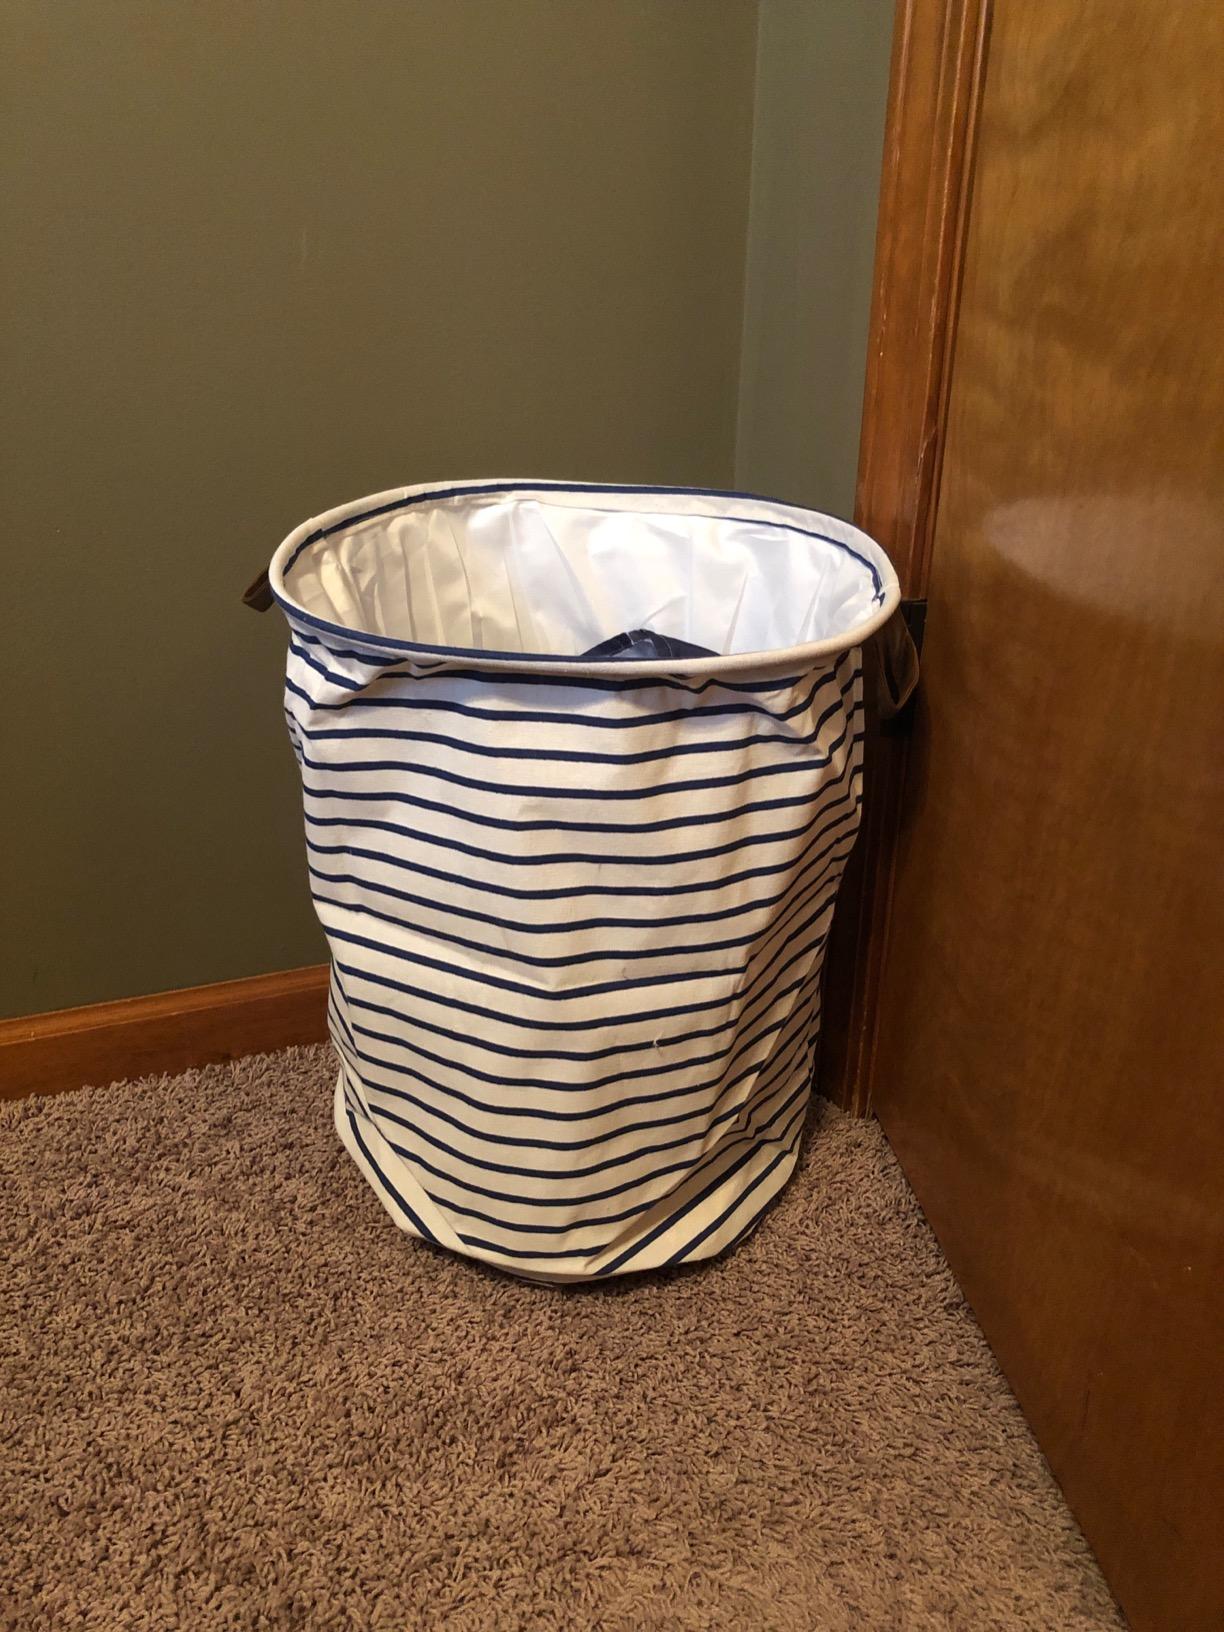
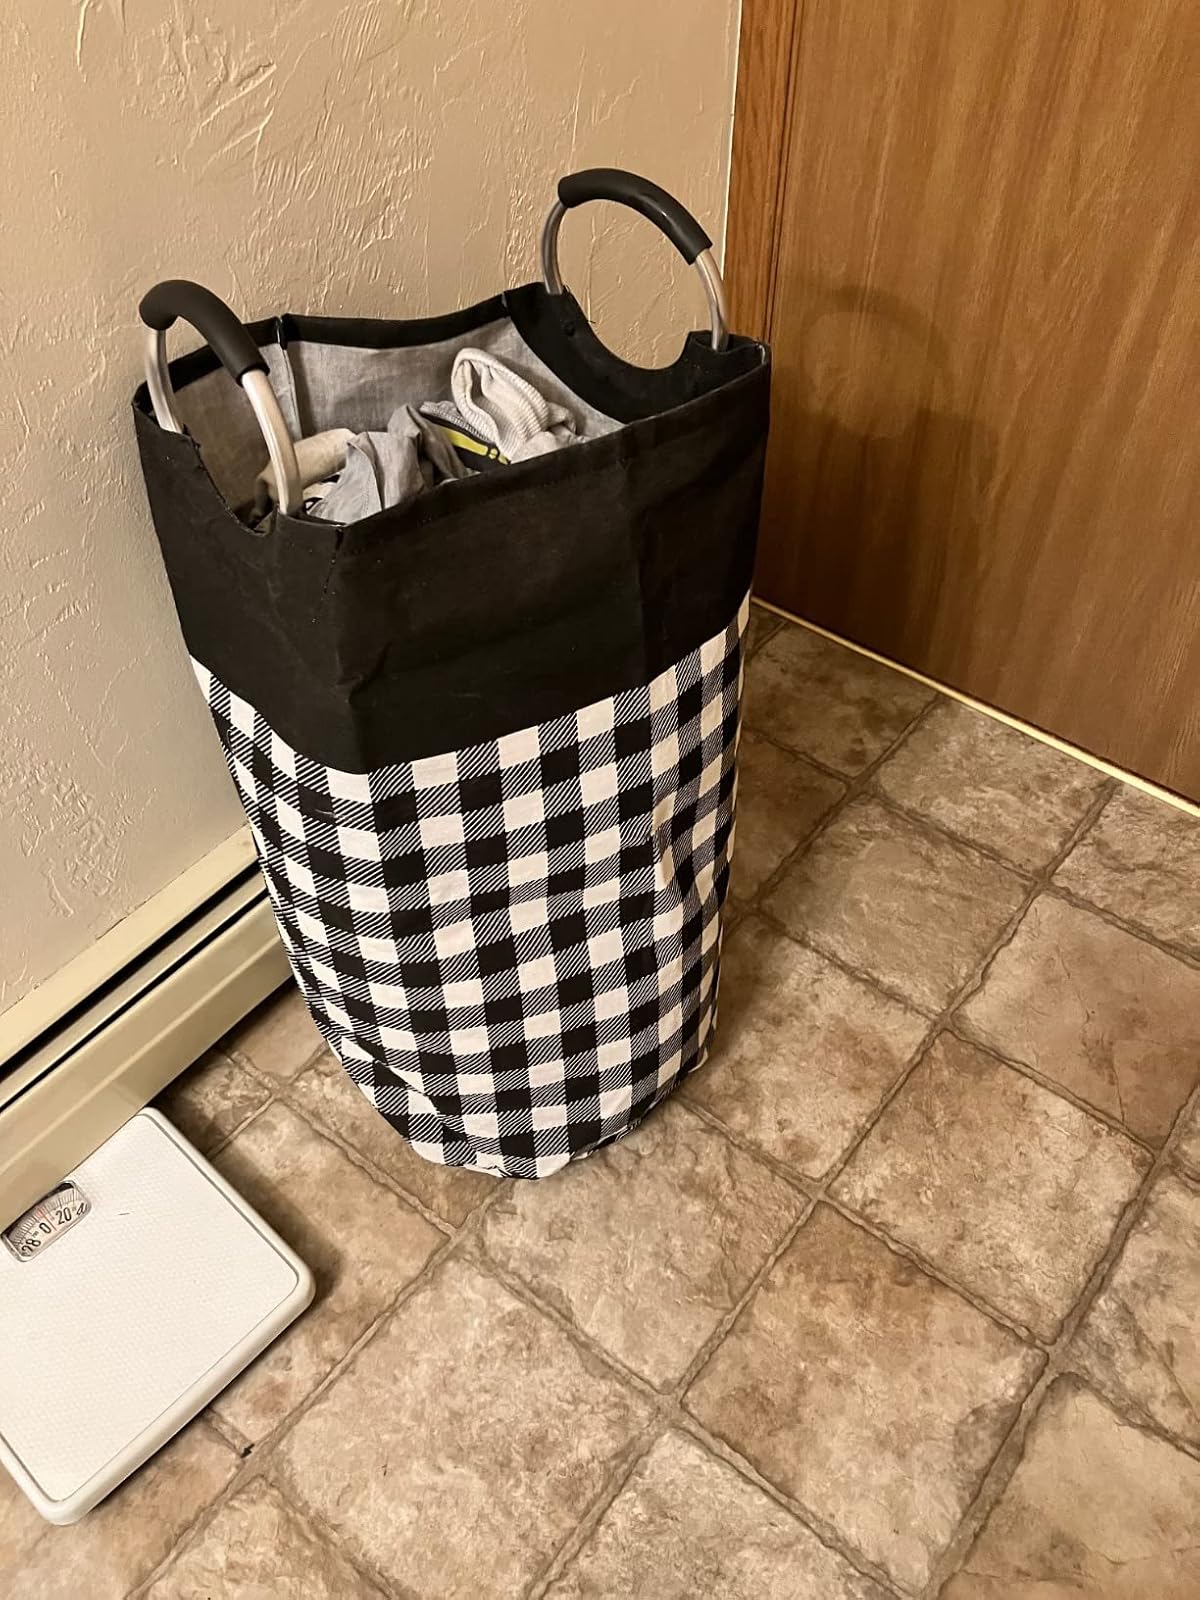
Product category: items_hamper
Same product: no